Suzurandai Station

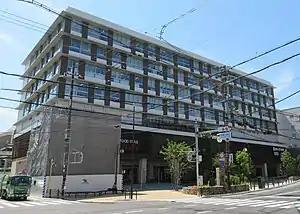
Station building

is a railway station in Kita-ku, Kobe, Hyōgo Prefecture, Japan.